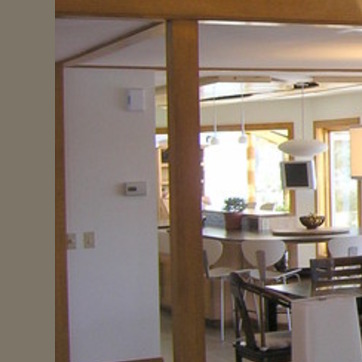
Material: wood